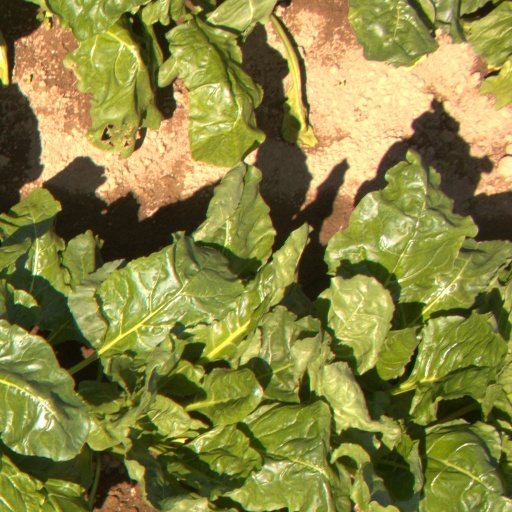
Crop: sugar beet